The Man Who Walked Through Time

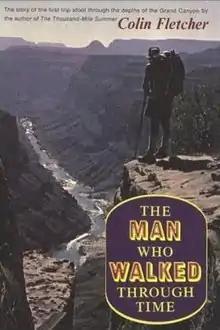

The Man Who Walked Through Time (1968) is Colin Fletcher's chronicle of the first person to walk a continuous route through Grand Canyon National Park. The book is credited with "introducing an increasingly nature-hungry public to the spiritual and physical rewards of backpacking".